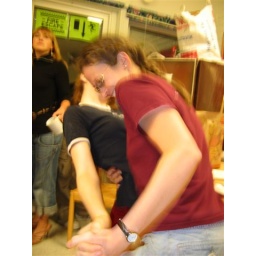
girl blues in kitchen